Nijmegen

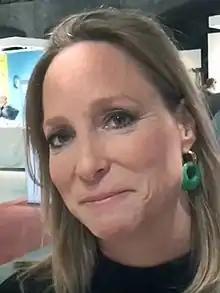
Margarita de Bourbon de Parme, 2016

Nijmegen has hosted since 1925 the annual Four Days Marches (Vierdaagse), as a means of promoting sport and exercise. Beginning on the third Tuesday of each July, over 40,000 participants from about 70 countries undertake four days of walking with distances ranging from a day. The marches are supplemented with festivities such as the "Vierdaagse Festival".